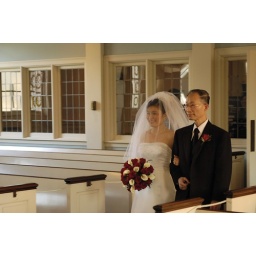
Continuing final approach with a beautiful bouquet of flowers in her hand and her father supporting her.